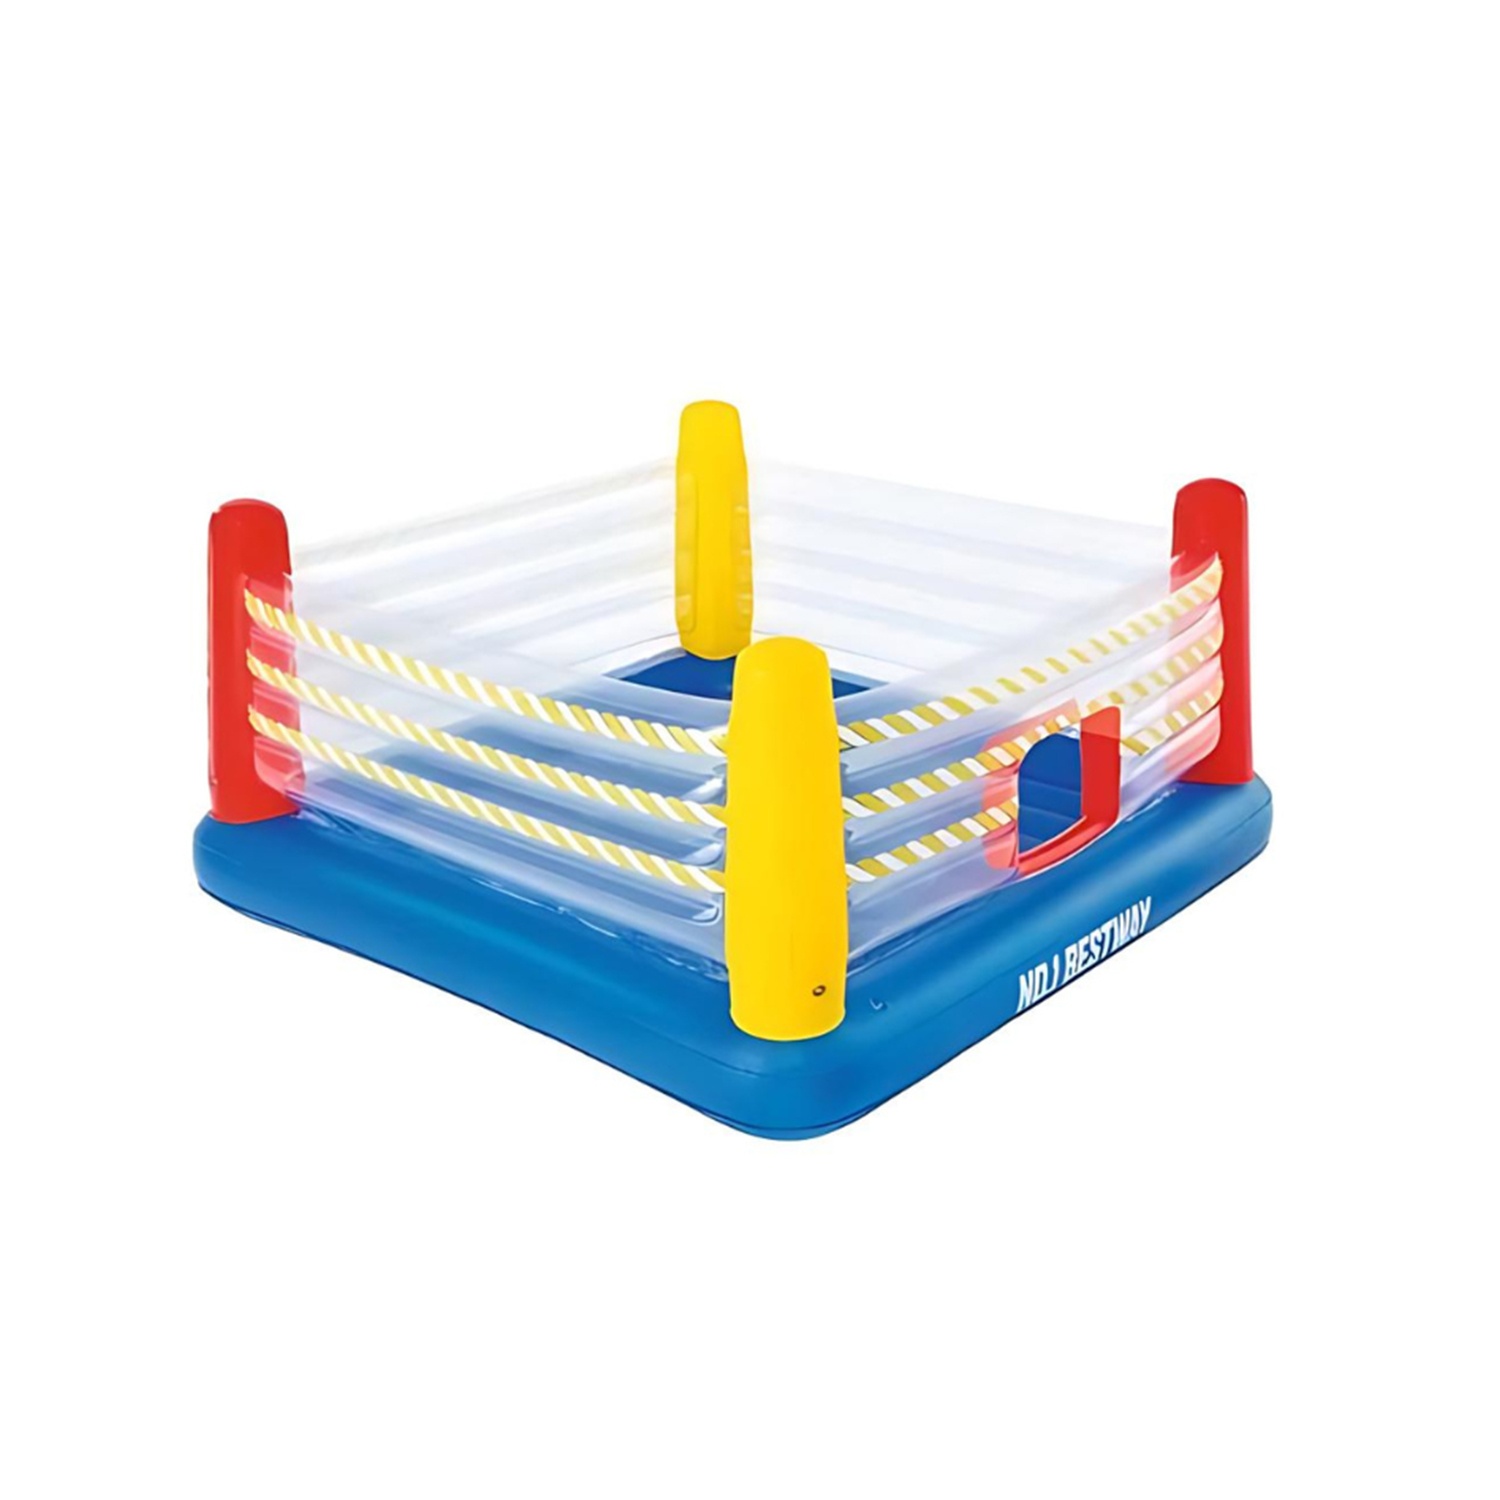
Bestway Bouncer Boxing Ring
B oxing Ring Bouncer – Including two pairs of boxing gloves FEATURES: B oxing Ring Bouncer Including two pairs of boxing gloves Crawl-through door on front Inflated base provides extra comfort Clear sidewalls let parents keep a watchful eye on children
Brand: Bestway
Category: Sporting Goods > Athletics > Boxing & Martial Arts > Boxing Ring Parts > Boxing Ring Nets